Describe the emotion expressed in this image:  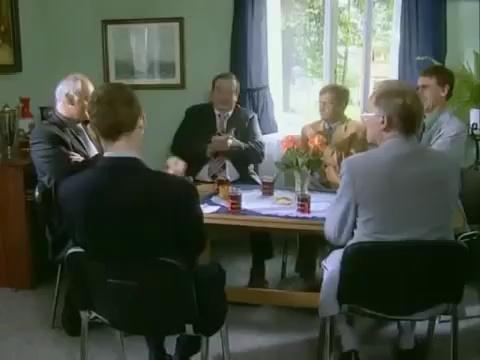
This person displays Pain, valence and arousal with low intensity.